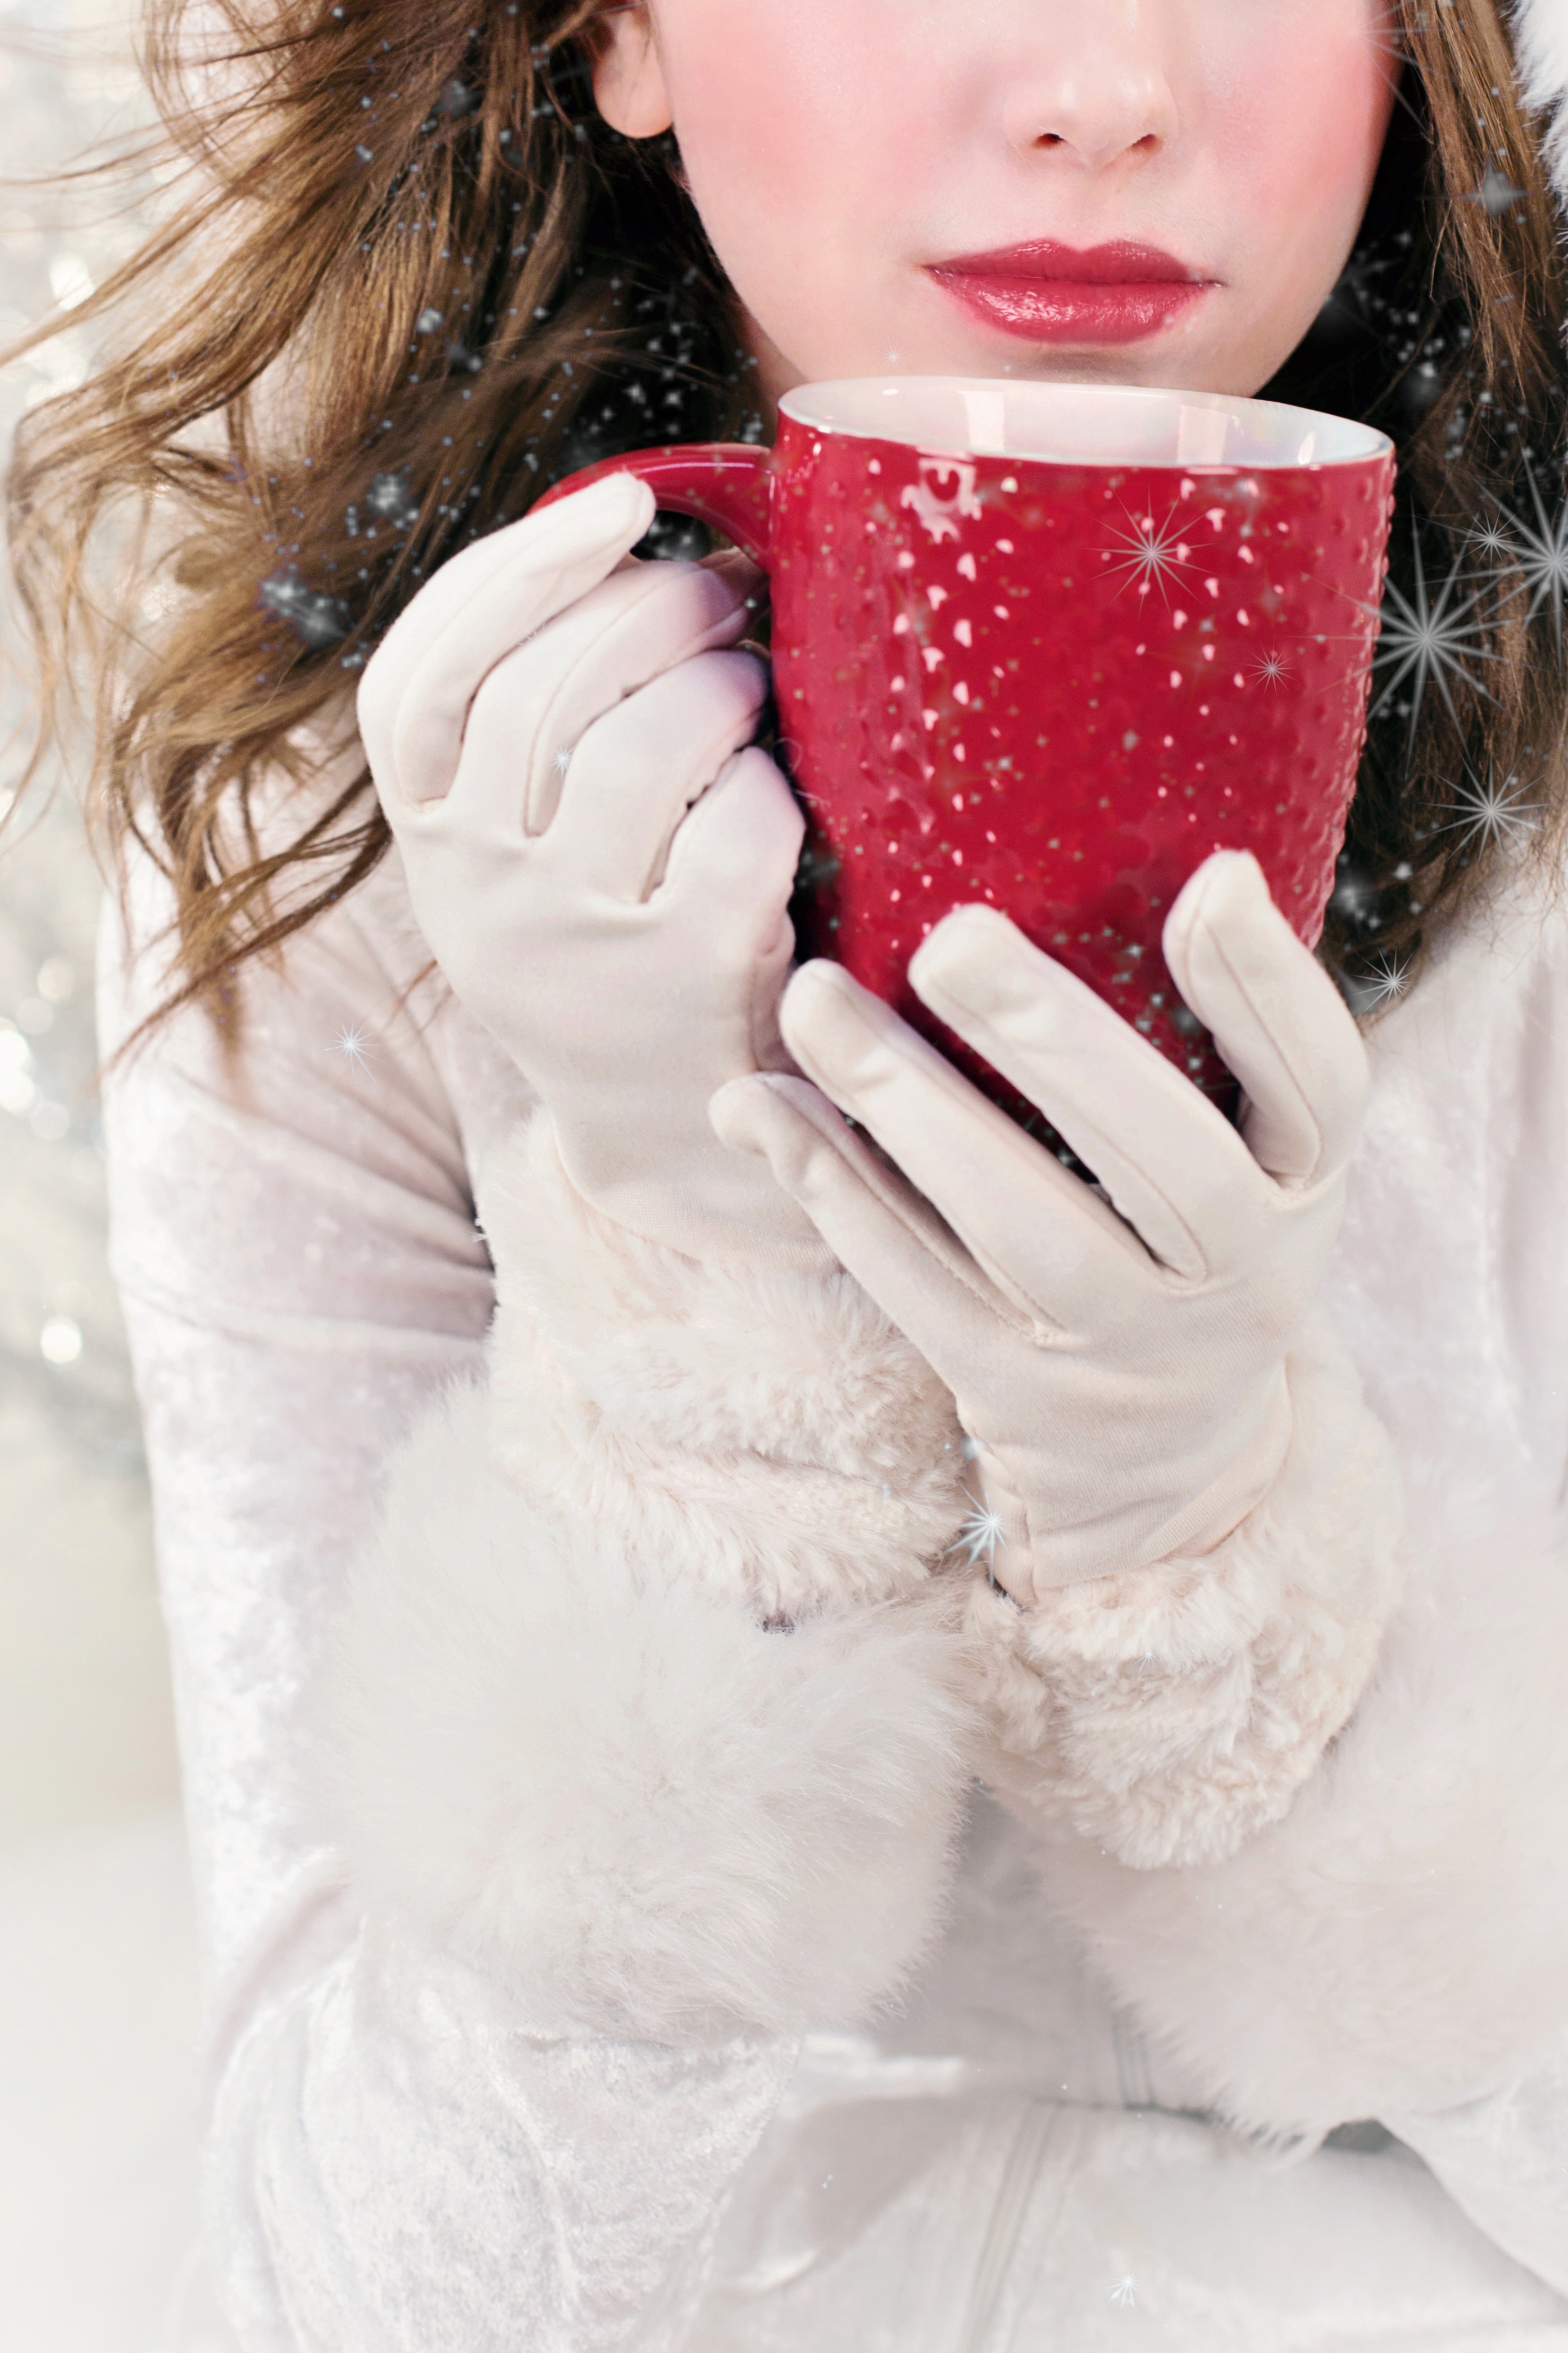
hand, girl, hot chocolate, holiday, clothing, pink, christmas, bride, toy, festive, dress, beauty, xmas, gown, merry, interaction, red mug, pretty woman